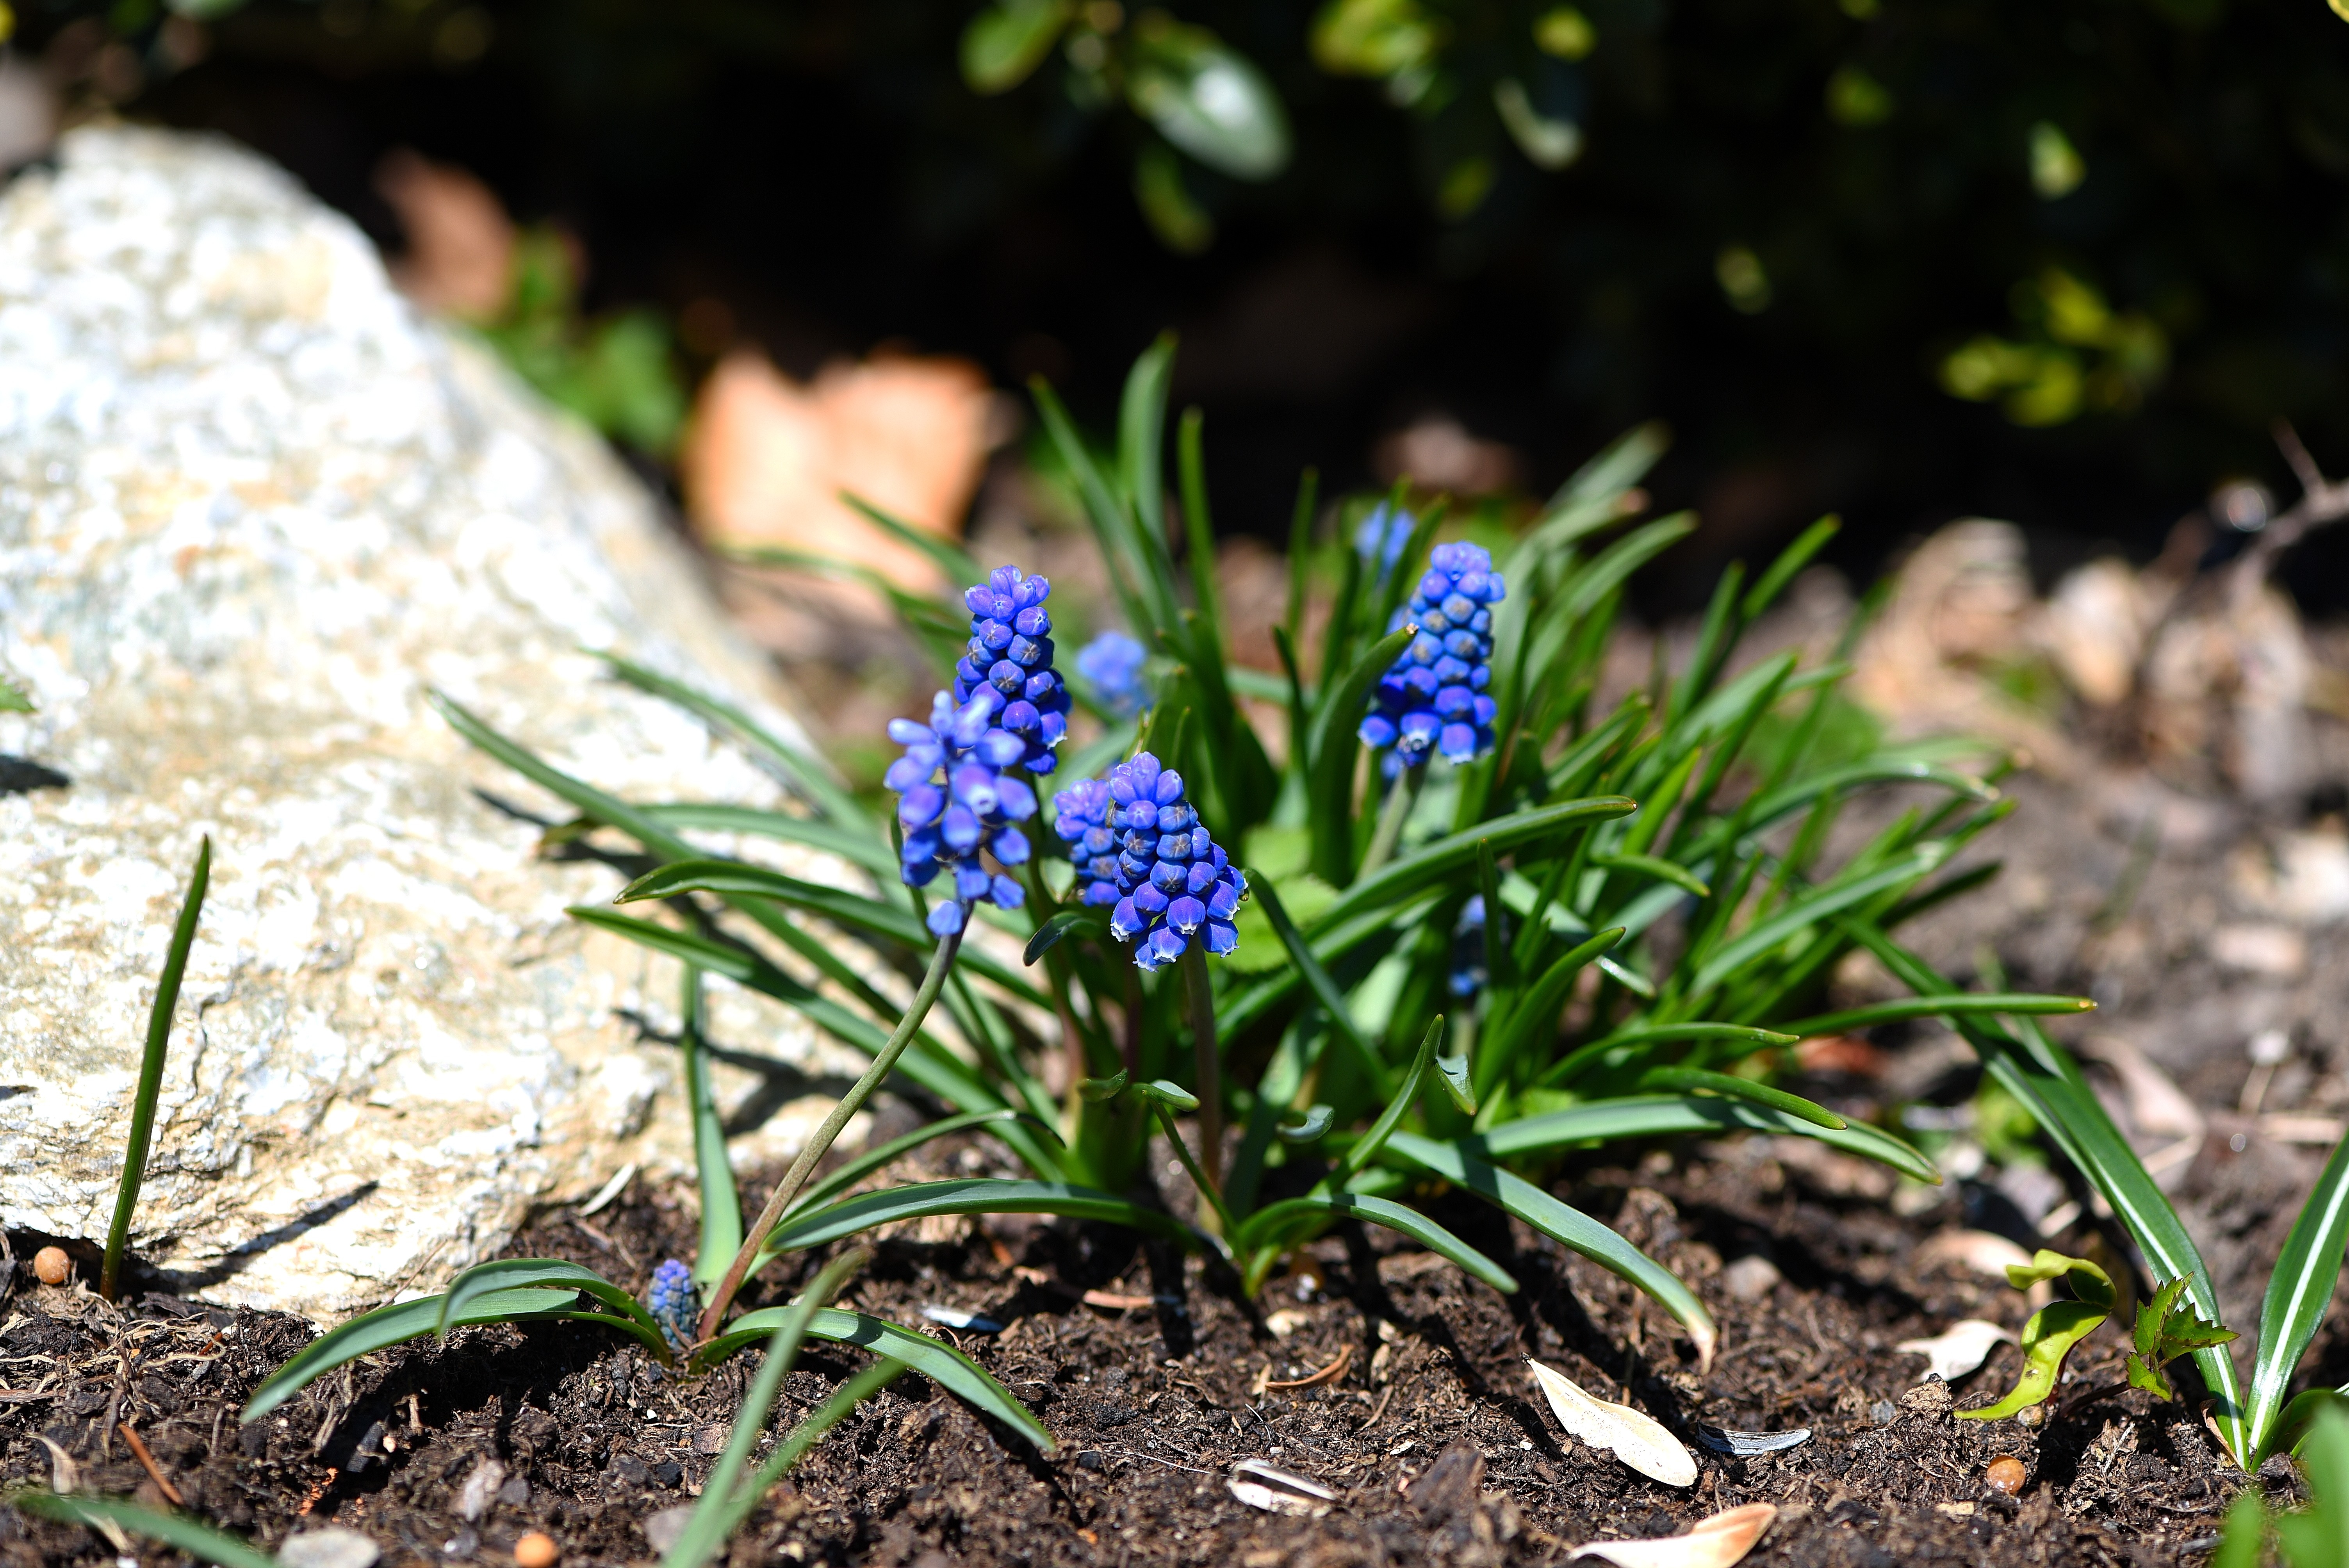
grass, plant, flower, spring, soil, botany, blue, garden, flora, blue flower, wildflower, muscari, woodland, early bloomer, spring flower, scilla, flowering plant, land plant